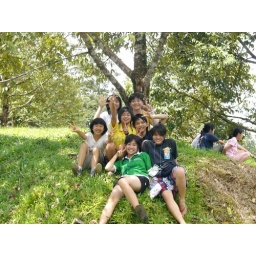
girls under a tree